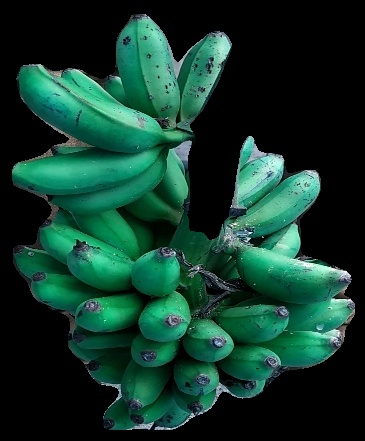
Variety: rasbale
Grade: grade3